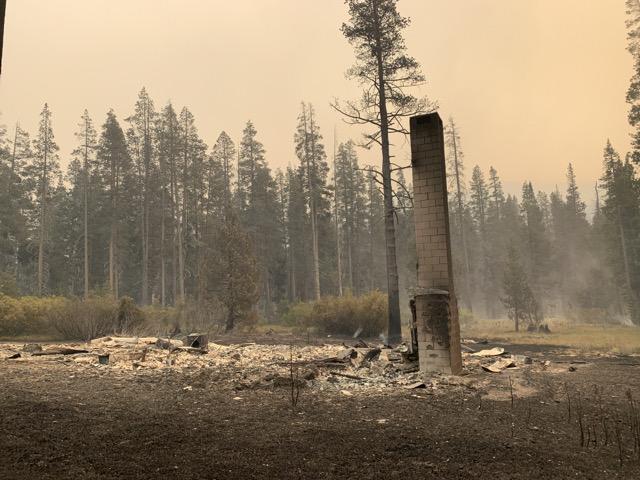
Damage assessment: destroyed